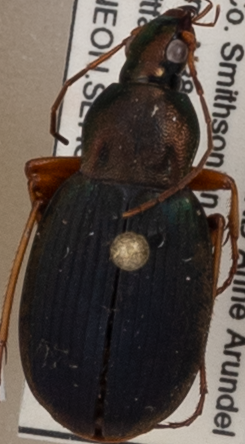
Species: Chlaenius aestivus
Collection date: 2021-09-02
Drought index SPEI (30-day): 1.69
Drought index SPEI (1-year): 1.69
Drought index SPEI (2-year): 1.69